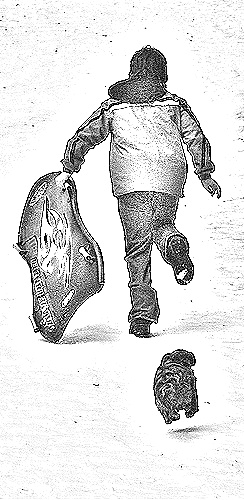
Portrait style: Sketch Portrait